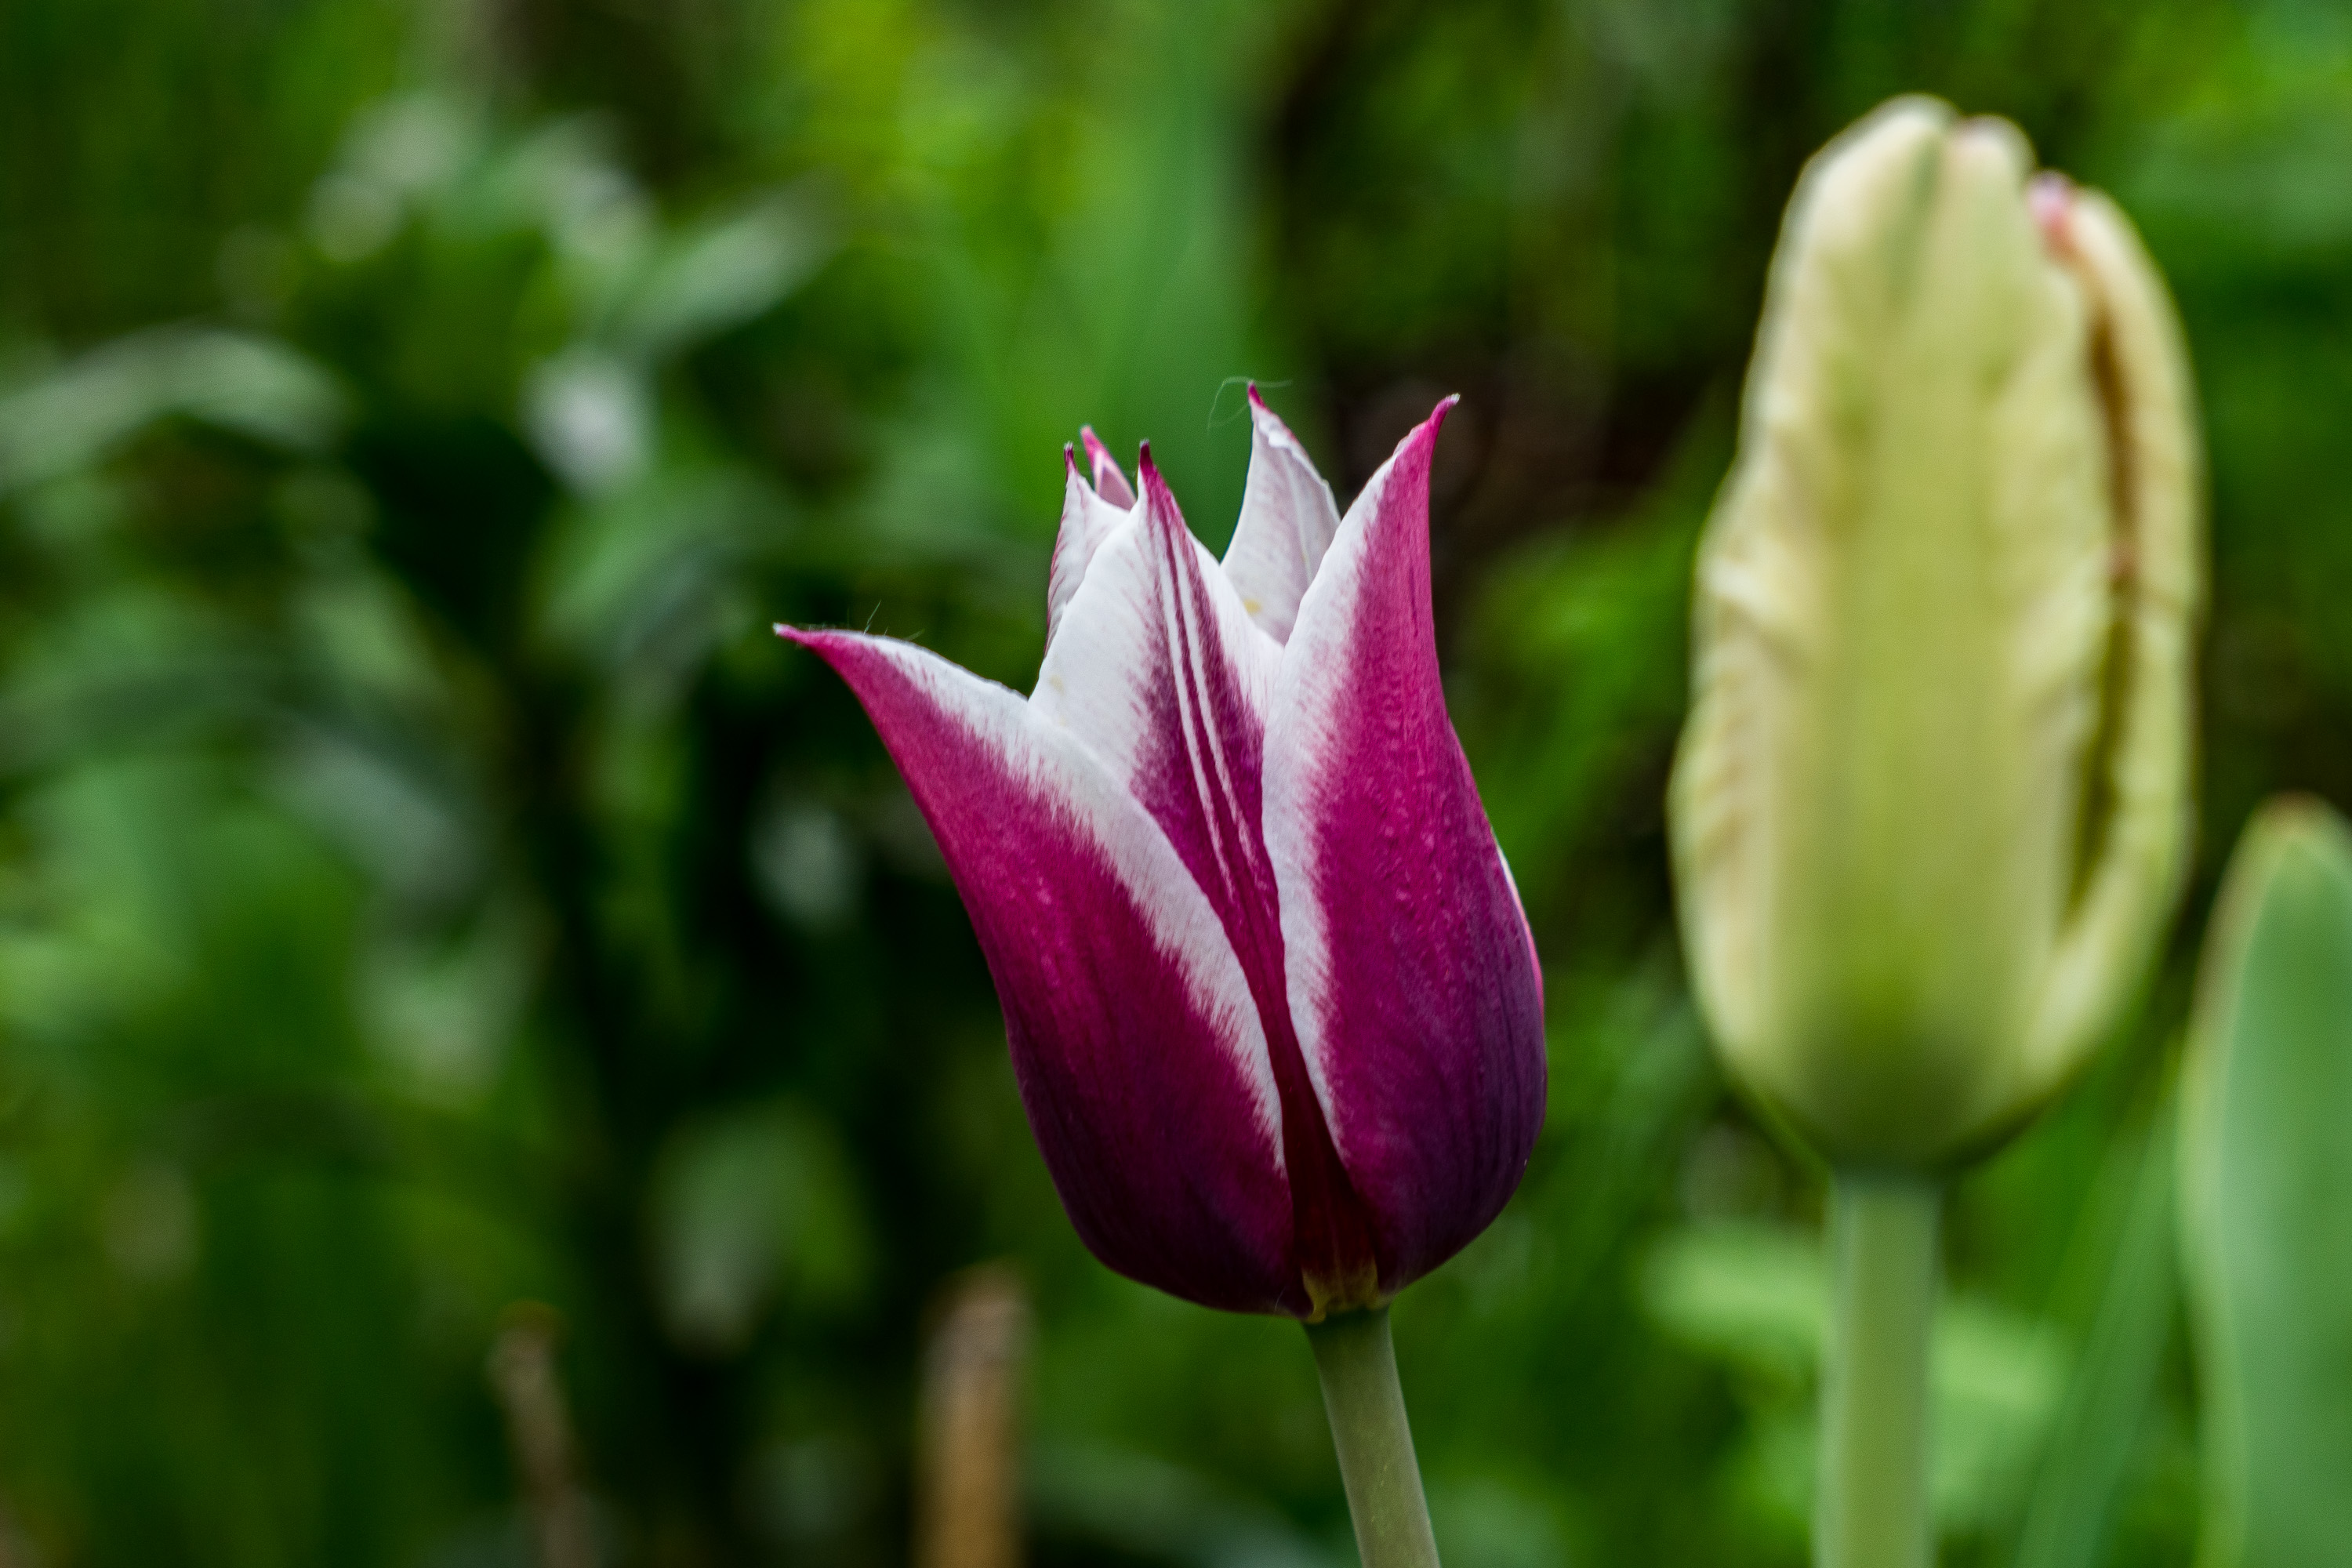
flowers, petals, nature, colorful, flower, flower garden, smell, living, happiness, summer, bloom, plants, garden, village, rural area, vegetation, natural environment, petal, pink, magenta, purple, flowering plant, botany, spring, Pedicel, close up, plant stem, bud, wildflower, herbaceous plant, meadow, annual plant, aquatic plant, tulip, perennial plant, macro photography, plantation, botanical garden, tulipa humilis